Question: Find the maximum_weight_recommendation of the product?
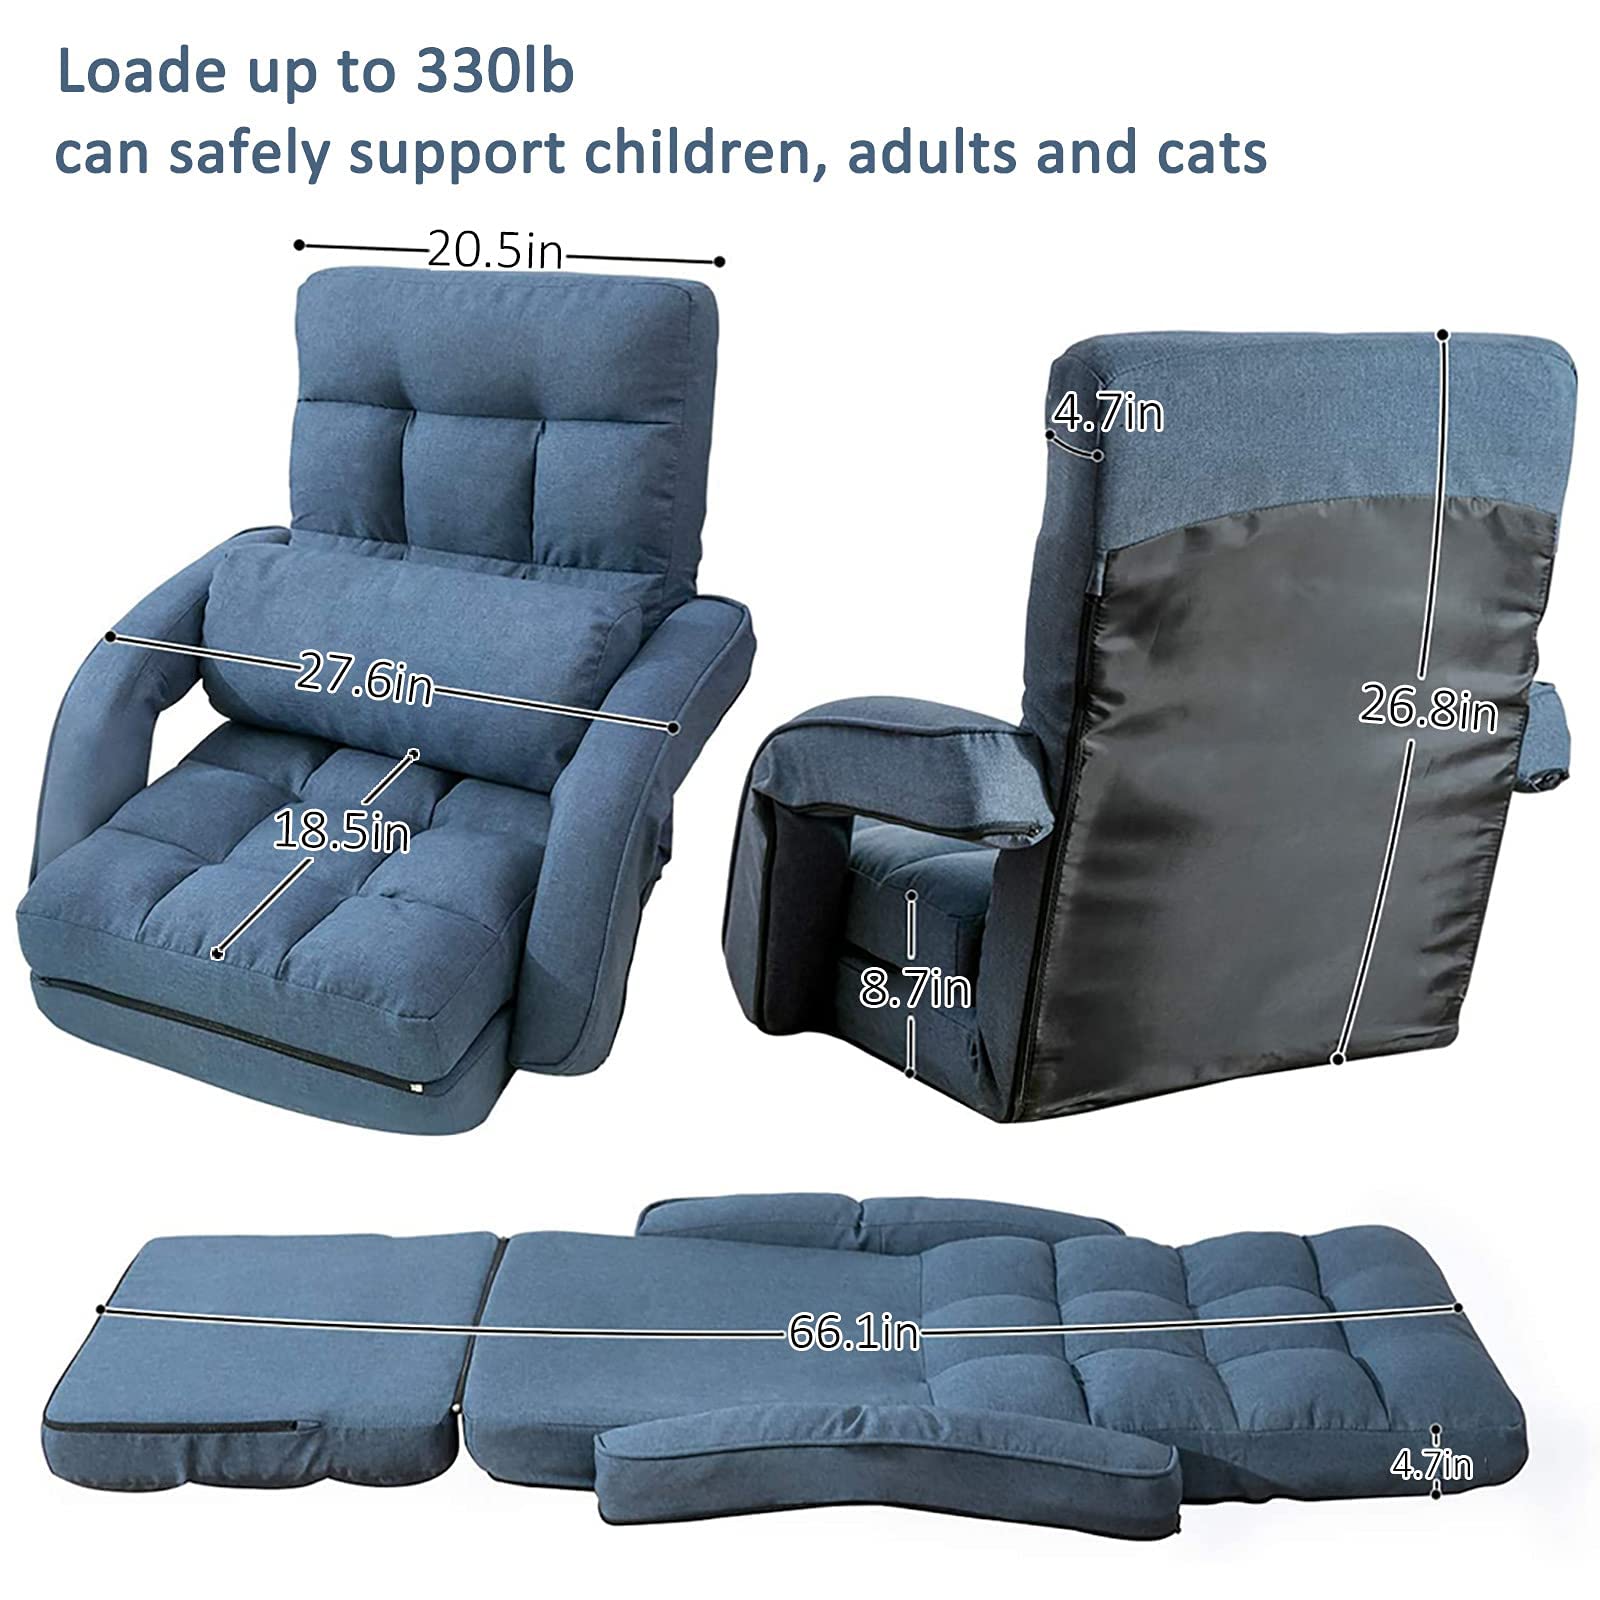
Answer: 330 pound